Environmental impacts of animal agriculture

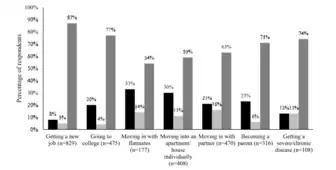

Grazing can affect the sequestration of carbon and nitrogen in the soil. This sequestration helps mitigate the effects of greenhouse gas emissions, and in some cases, increases ecosystem productivity by affecting nutrient cycling. A 2017 meta-study of the scientific literature estimated that the total global soil carbon sequestration potential from grazing management ranges from 0.3–0.8 gigatons COeq per year, which is equivalent to 4–11% of total global livestock emissions, but that "Expansion or intensification in the grazing sector as an approach to sequestering more carbon would lead to substantial increases in methane, nitrous oxide and land use change-induced CO2 emissions". Project Drawdown estimates the total carbon sequestration potential of improved managed grazing at 13.72–20.92 gigatons COeq between 2020–2050, equal to 0.46–0.70 gigatons COeq per year. A 2022 peer-reviewed paper estimated the carbon sequestration potential of improved grazing management at a similar level of 0.15–0.70 gigatons COeq per year. A 2021 peer-reviewed paper found that sparsely grazed and natural grasslands account for 80% of the total cumulative carbon sink of the world’s grasslands, whereas managed grasslands have been a net greenhouse gas source over the past decade. Another peer-reviewed paper found that if current pastureland was restored to its former state as wild grasslands, shrublands, and sparse savannas without livestock this could store an estimated 15.2–59.9 gigatons additional carbon. A study found that grazing in US virgin grasslands causes the soil to have lower soil organic carbon but higher soil nitrogen content. In contrast, at the High Plains Grasslands Research Station in Wyoming, the soil in the grazed pastures had more organic carbon and nitrogen in the top 30 cm than the soil in non-grazed pastures. Additionally, in the Piedmont region of the US, well-managed grazing of livestock on previously eroded soil resulted in high rates of beneficial carbon and nitrogen sequestration compared to non-grazed grass.